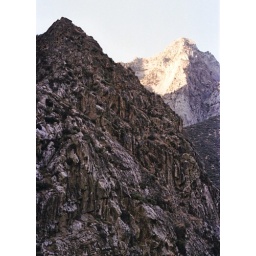
July 1978 late in the day shadows and bright sunlight play on the rugged rocks of the canyon